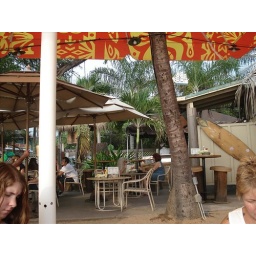
Restaurant where you eat right on the beach in the sand next to the water.